Thomas M. Cooley

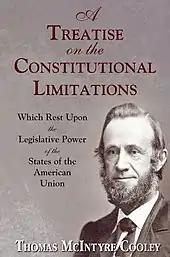
Cover of a modern edition of "A Treatise on the Constitutional Limitations"

In 1868 Cooley published "A Treatise on the Constitutional Limitations Which Rest Upon the Legislative Power of the States of the American Union", in which he analyzed the creation of state constitutions and the enactment of laws. By 1890, the sixth edition was printed.